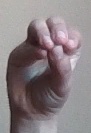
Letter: ha